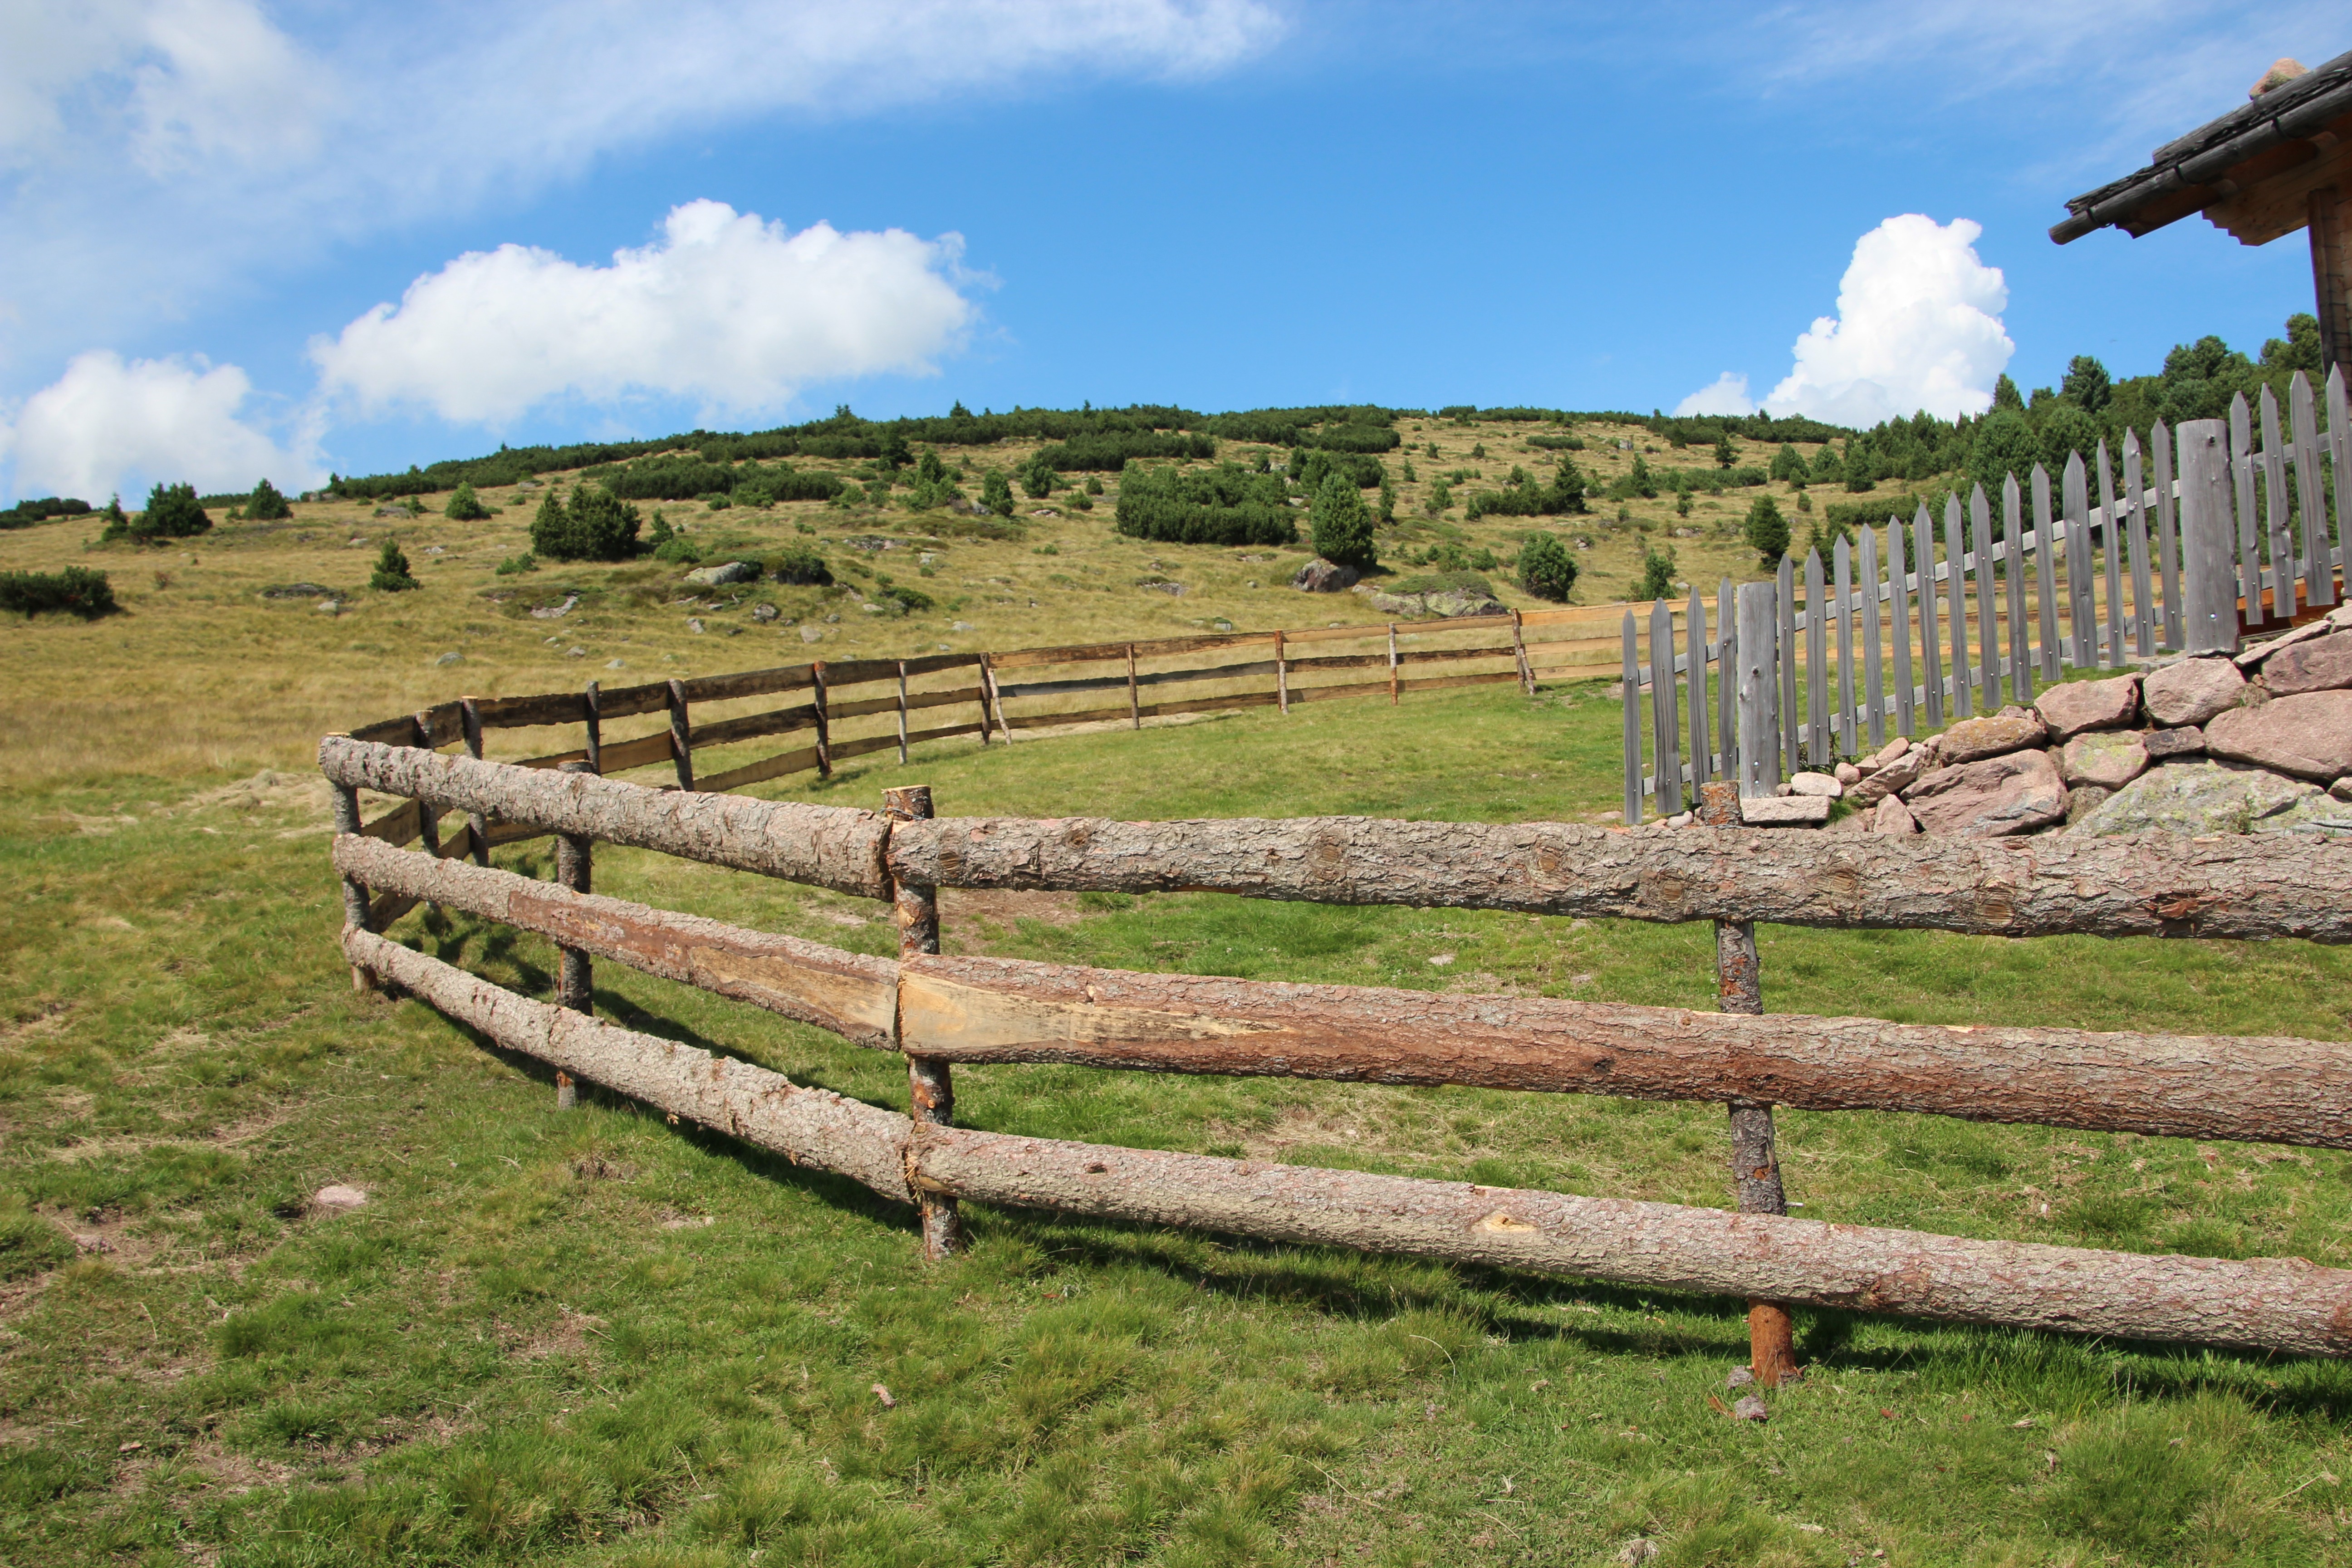
nature, grass, fence, field, farm, hill, wall, hike, pasture, soil, agriculture, waterway, ruins, alm, rural area, south tyrol, outdoor structure, home fencing